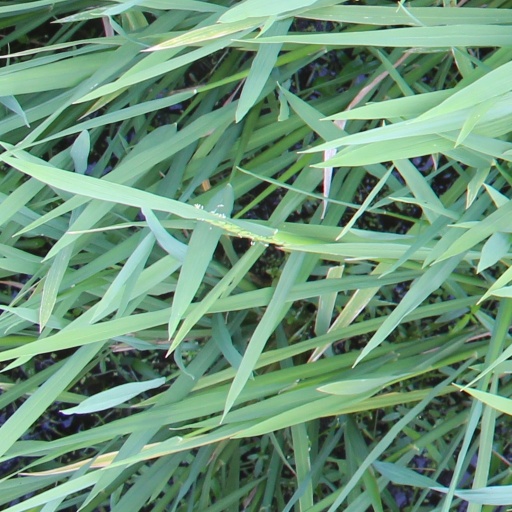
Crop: rice